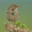
Label: bird